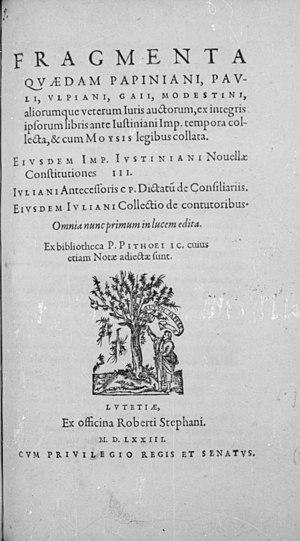
Pierre Pithou ou Petrus Pithaeus en latin, né à Troyes le 1ᵉʳ novembre 1539 et mort à Nogent-sur-Seine le 1ᵉʳ novembre 1596, est un avocat et érudit français.